Big Night!

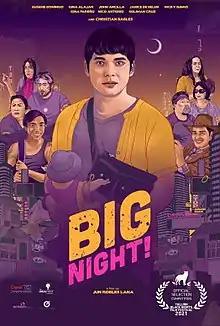
Theatrical release poster

Big Night! is a 2021 Philippine black comedy film written and directed by Jun Robles Lana.